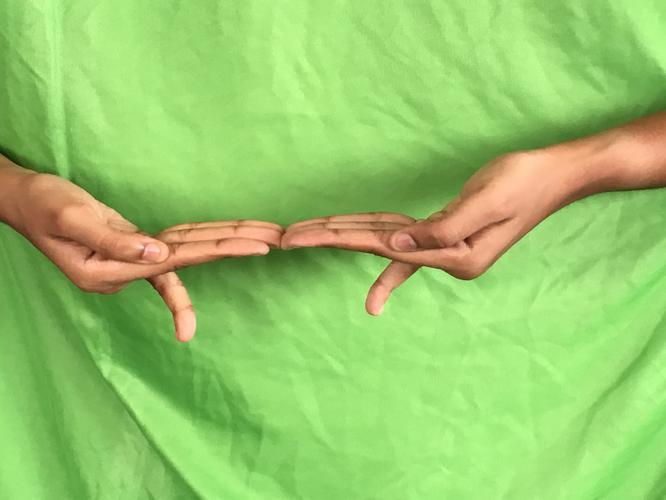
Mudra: Khatva
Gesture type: double_hand